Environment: real
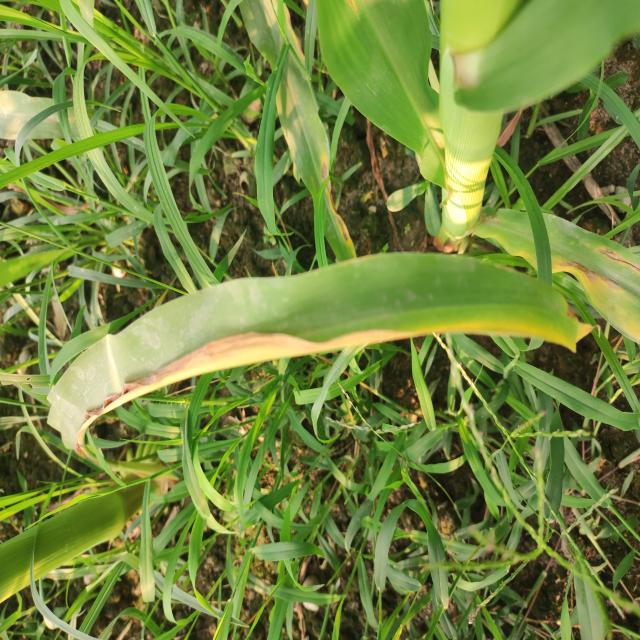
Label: potassium_deficiency